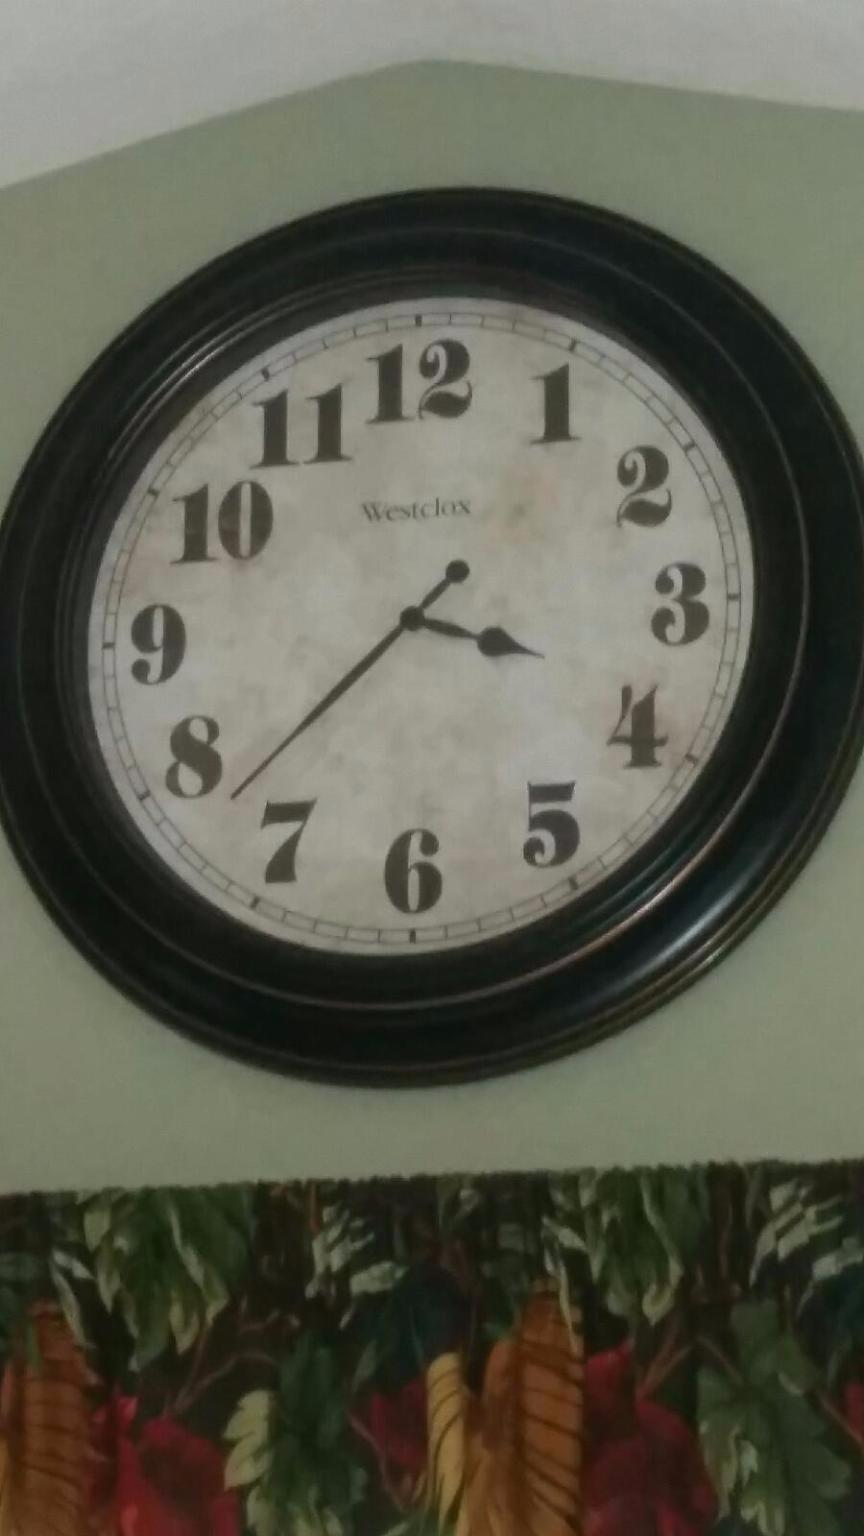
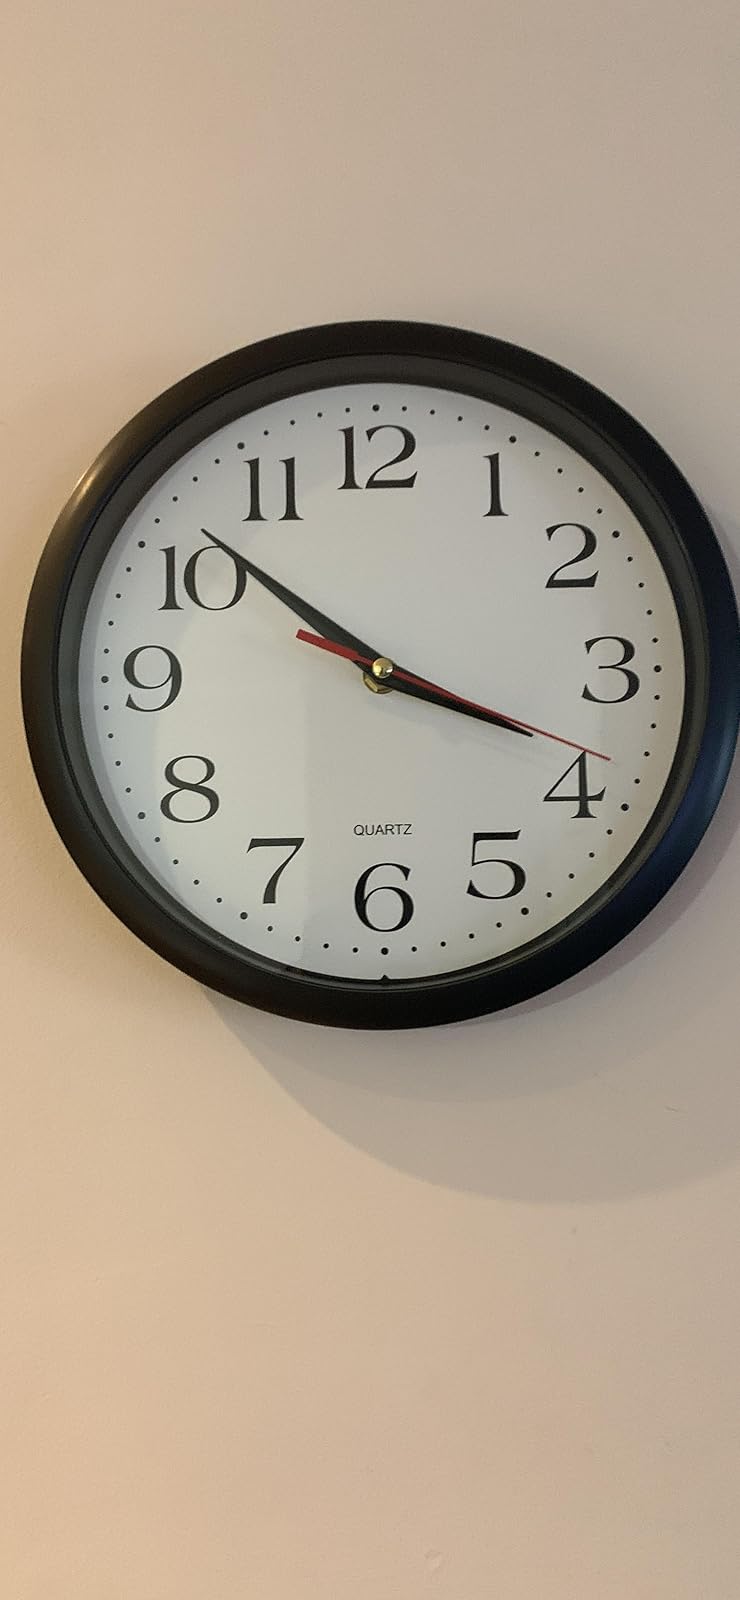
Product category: clock
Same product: no